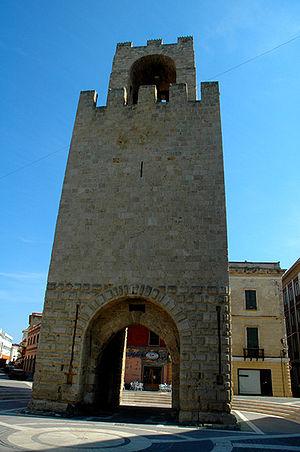
Les Judicats étaient les quatre royaumes de la Sardaigne médiévale, et disposaient d'une grande autonomie entre les VIIIᵉ et XIIIᵉ siècles. Leur date de création est incertaine. Ils étaient des États souverains avec summa potestas.